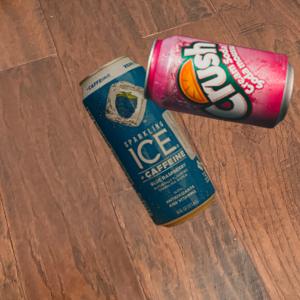
Label: cans